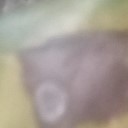
Label: Leaf_rust